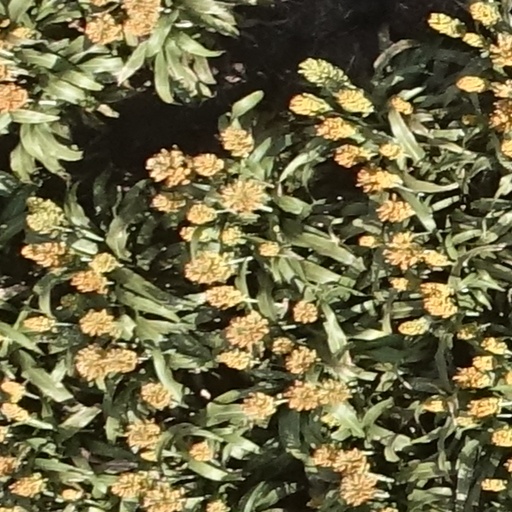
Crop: sorghum